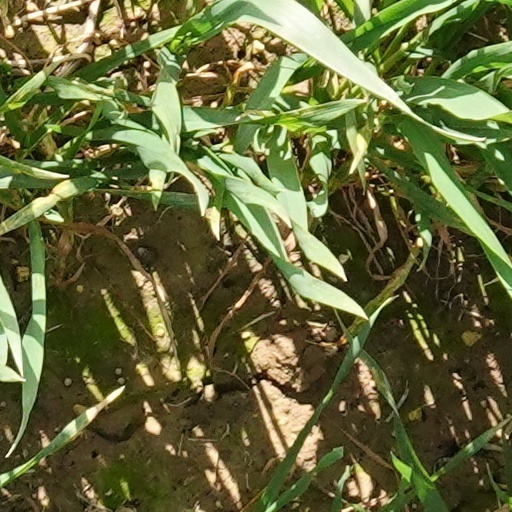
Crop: wheat